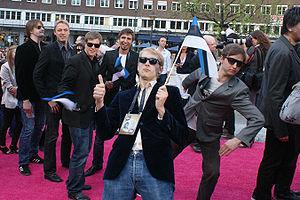
L' Estonie a participé au Concours Eurovision de la chanson 2010.
Manpower 4 est un groupe musical estonien.
Malcolm Lincoln est un duo estonien composé de Robin Juhkental et de Madis Kubu.